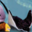
Label: ray